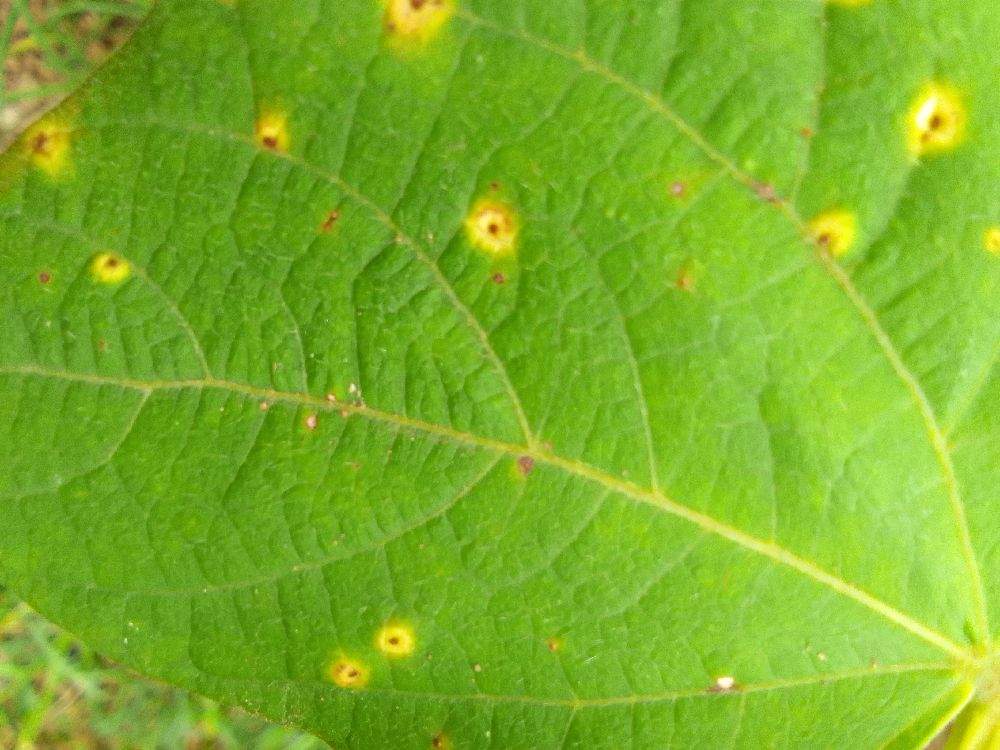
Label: rust